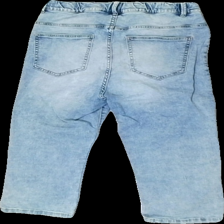
View: back
Type: Jeans
Category: Ladies
Brand: Lindex
Colors: Blue
Material: 52% Cotton 48% Viscose
Cut: Cropped
Size: 42
Season: All
Trend: Denim
Price range: 50-100
Recommended usage: Reuse